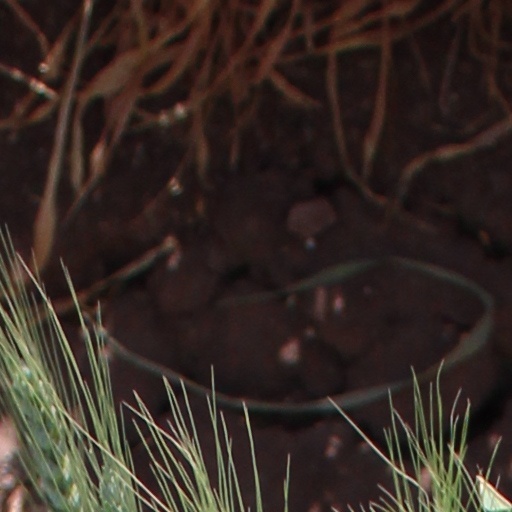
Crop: wheat